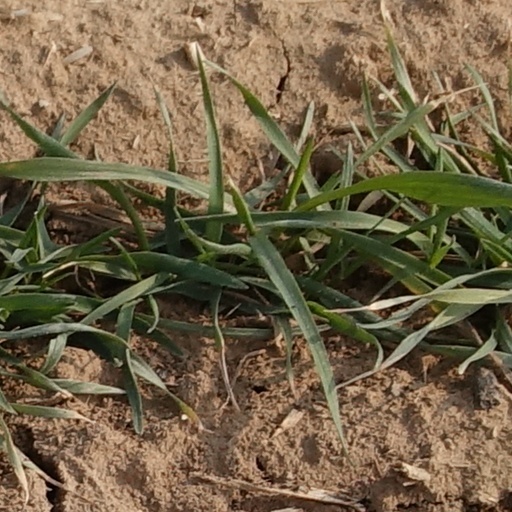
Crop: wheat